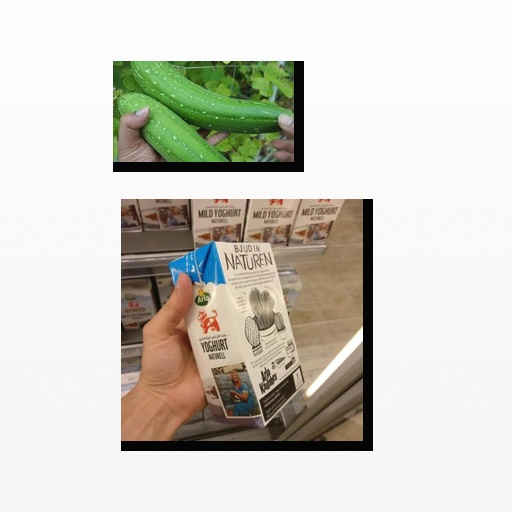
Food items: natural_yogurt, sponge_gourd